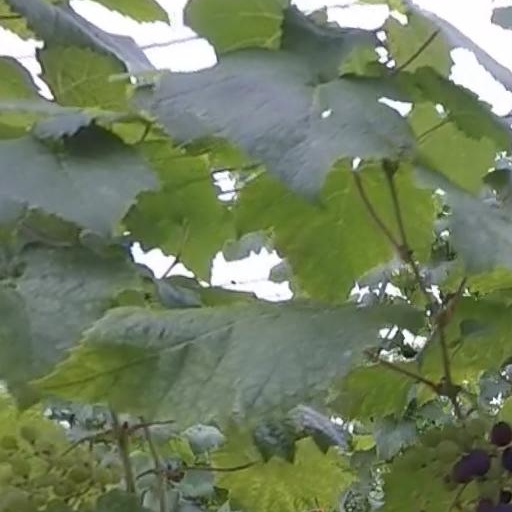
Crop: grape